Jan Borkus

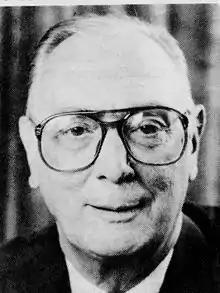
Jan Borkus

Jan Borkus (September 19, 1920 – October 29, 2007) was a Dutch radio personality and actor, who specialized in radio drama. He was born and died in The Hague, Netherlands.